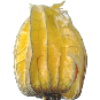
Label: Physalis with Husk 1